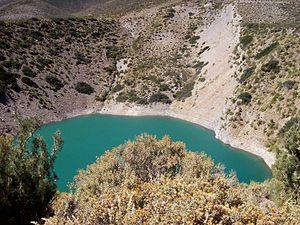
La province de Mendoza est une province de l'Argentine située à l'ouest du pays. Elle est limitrophe de la province de San Juan au nord, de San Luis à l'est, de La Pampa et Neuquén au sud et du Chili à l'ouest. Elle est typiquement une province andine. Avec les provinces de San Juan et de San Luis, la province de Mendoza fait partie de la région de Cuyo.